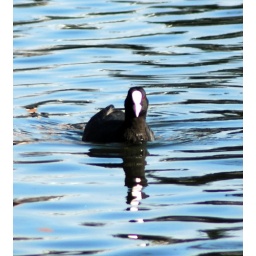
I dig the red eye. Common bird in the Netherlands, pic'ed in the Eindhoven canal.